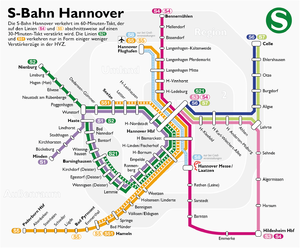
La S-Bahn de Hanovre, est un réseau de S-Bahn de la Région métropolitaine de Hanovre.